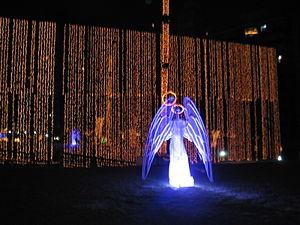
Les illuminations de Noël sont les éclairages installés en extérieur durant la période de Noël, et plus globalement pour la période des fêtes de fin d'année. Ces décorations de Noël peuvent être placées sur les bâtiments, les arbres, ou au travers des rues, principalement dans les pays de culture chrétienne et de plus en plus dans des pays qui ne le sont pas.